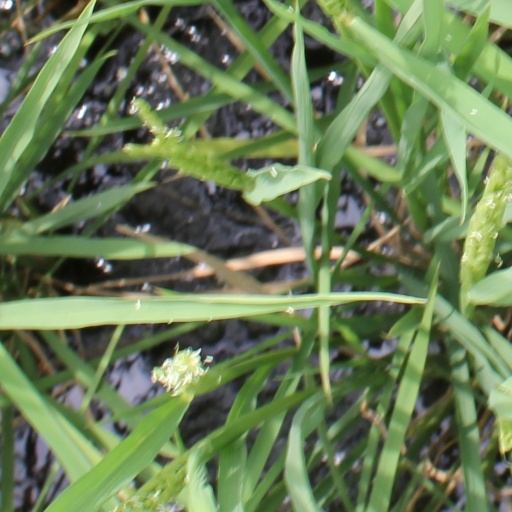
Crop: rice